Veterans Stadium

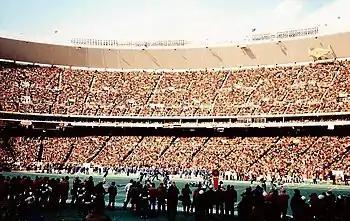
Veterans Stadium during the Eagles' 1980 NFC Championship Game against the Dallas Cowboys on January 11, 1981

The stadium was a complicated structure with its seating layered in seven separate levels in its final configuration. The lowest, or "100 Level", extended only part way around the structure, between roughly the 25-yard lines for football games and near the two dugouts for baseball. The "200 Level" comprised field-level boxes, and the "300 Level" housed what were labeled "Terrace Boxes". These three levels collectively made up the "Lower Stands". The "400 Level" was reserved for the press and dignitaries; the upper level began with "500 Level" (or "loge boxes"), the "600 Level" (upper reserved, or individual seats), and finally, the highest, the "700 Level" (general admission for baseball). Originally, the seats were in shades of brown, terra cotta, orange and yellow, to look like an autumn day, but in 1995 and 1996, blue seats replaced the fall-hued ones.